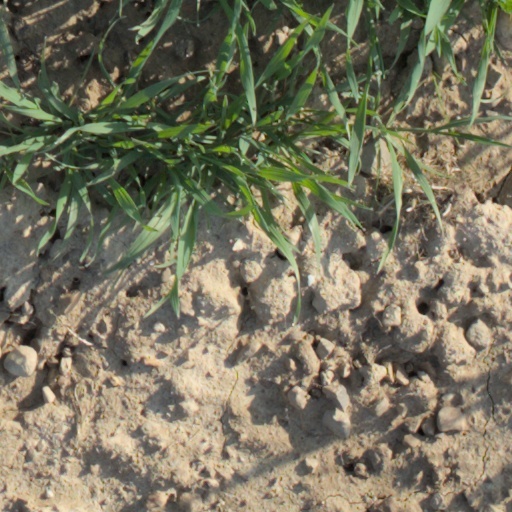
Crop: wheat